Malik Willis

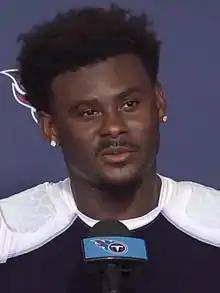
Willis with the Tennessee Titans in 2022

Malik Antonio Willis (born May 25, 1999) is an American professional football quarterback for the Green Bay Packers of the National Football League (NFL). He played college football for the Auburn Tigers and Liberty Flames, winning the 2020 Dudley Award with the latter. Willis was selected by the Tennessee Titans in the third round of the 2022 NFL draft and traded to the Packers in 2024.